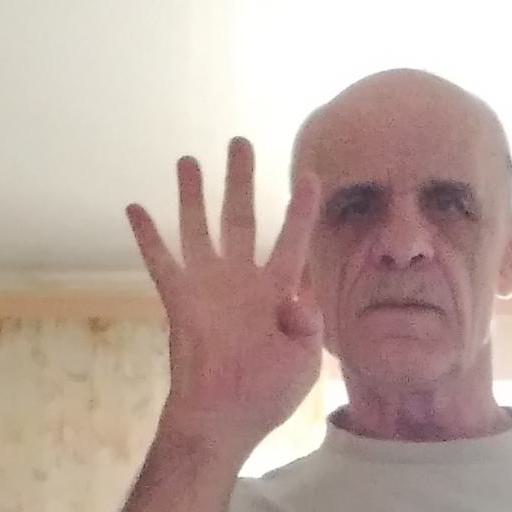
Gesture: four